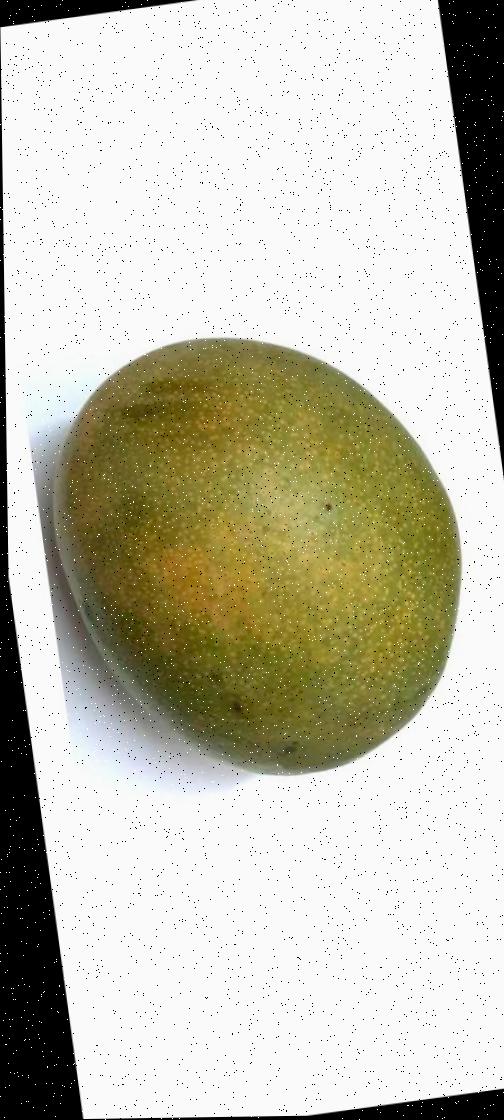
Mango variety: Bari-4